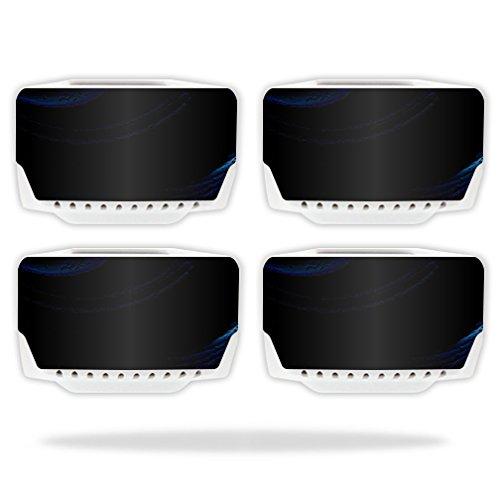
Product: MightySkins Skin Compatible with Blade Chroma Battery Batteries (4 Pack) wrap Cover Sticker Skins Stone Waves
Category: Toys & Games | Hobbies | Remote & App Controlled Vehicles & Parts | Remote & App Controlled Vehicle Parts
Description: Protect your Blade Chroma Battery 4 pack from dings and scratches.
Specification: ProductDimensions:17x1x11inches|ItemWeight:0.16ounces|ShippingWeight:1pounds|ASIN:B01DDUQFAC|Itemmodelnumber:BLCHROMBAT-StoneWaves